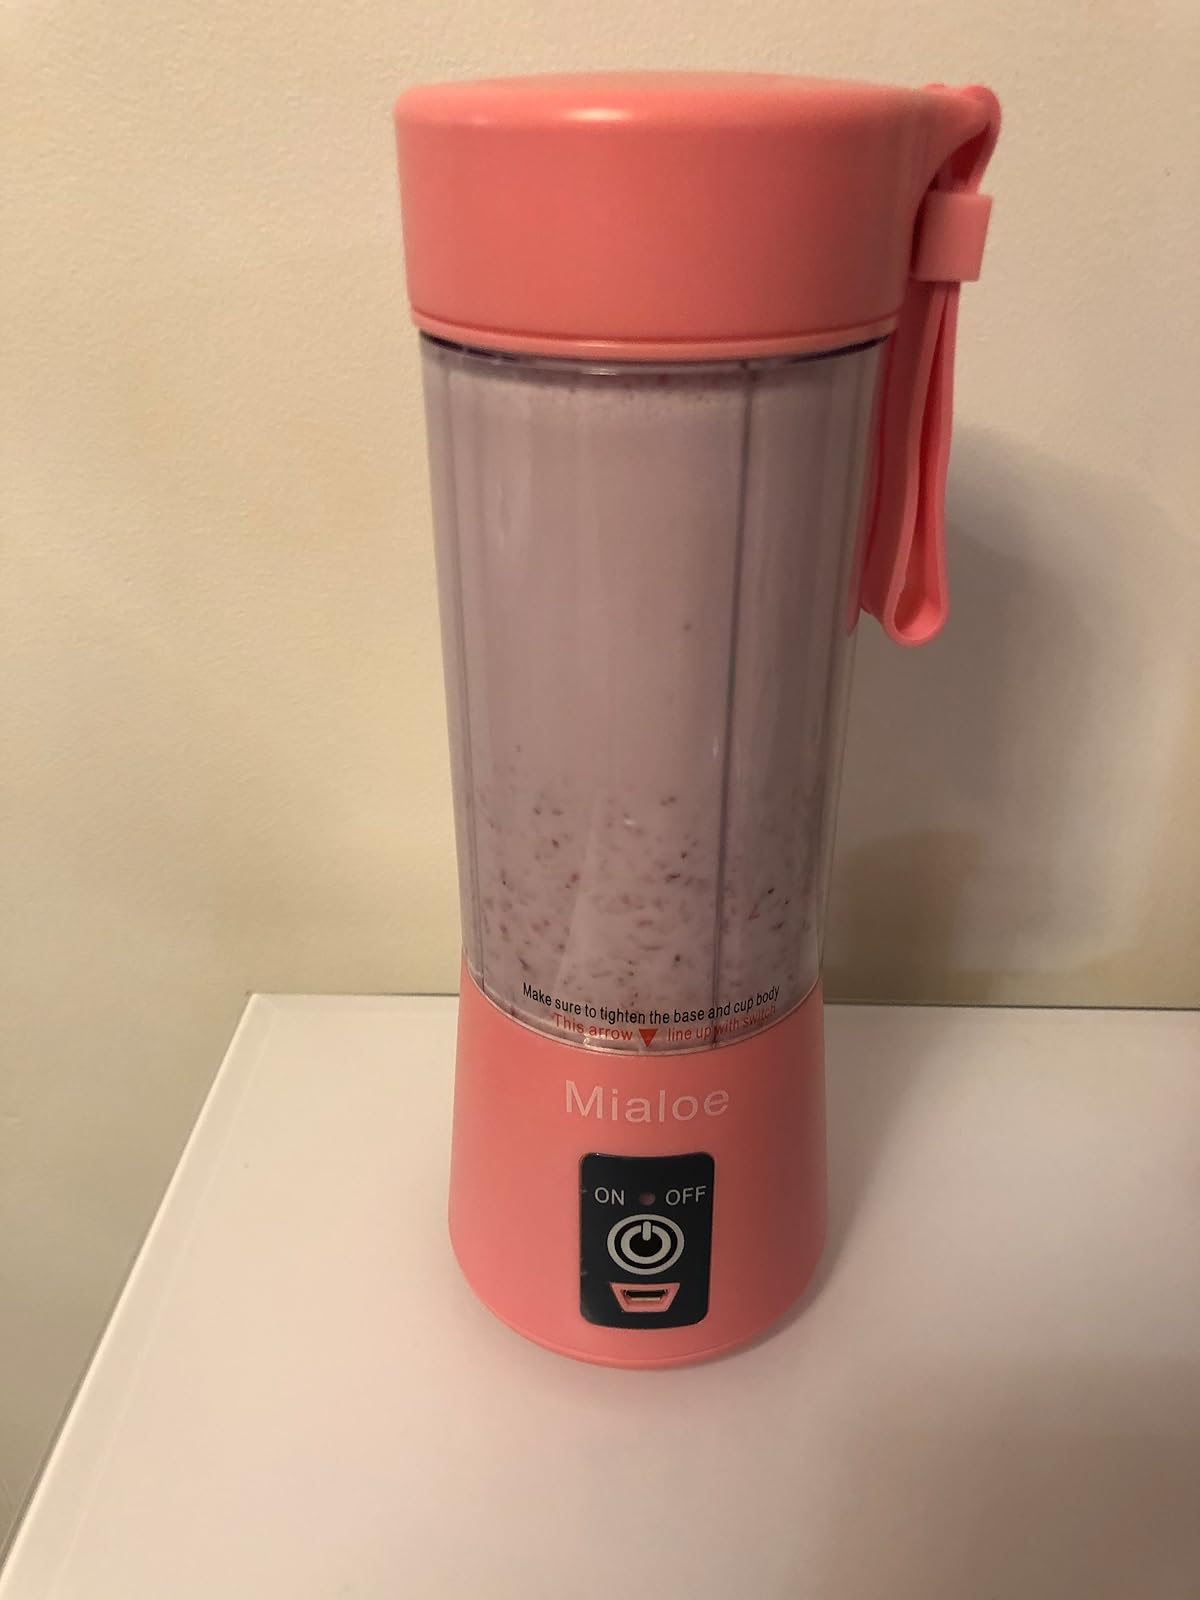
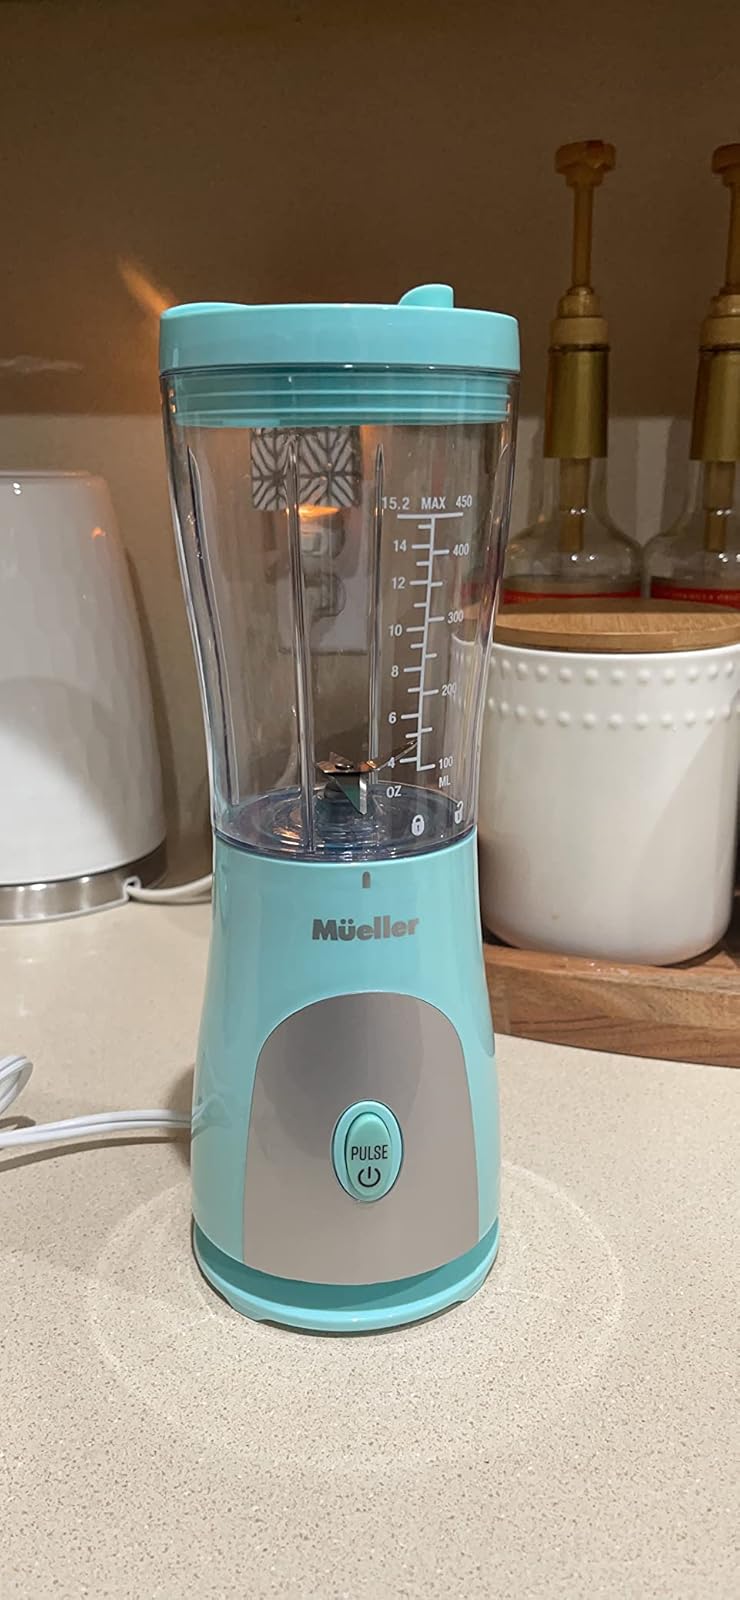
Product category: items_blender
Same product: no